Expedition 33 (ISS)

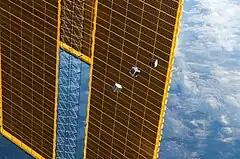
CubeSats launched by Expedition 33 crew on 4 October 2012

The crew successfully experimented with the Delay-tolerant networking protocol and managed to control a Lego robot on Earth from space.